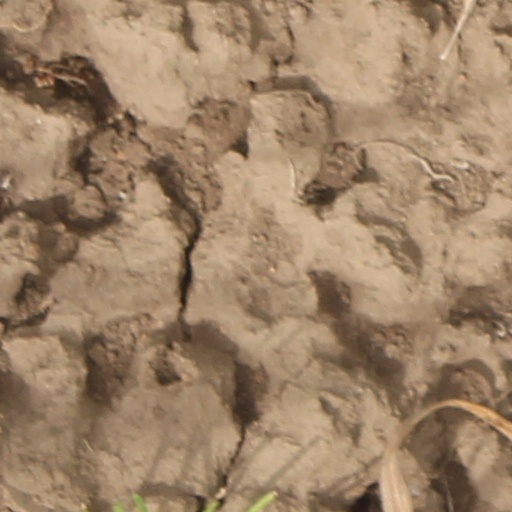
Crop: wheat